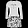
Label: Dress